Ford F-Series (medium-duty truck)

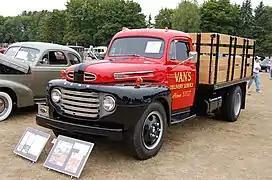
1950 Ford F-6 stake truck

For the 1948 model year, Ford introduced the F-Series as a dedicated truck platform. Along with replacing the trucks introduced before World War II, the F-Series expanded Ford trucks into several product ranges. Along with light-duty trucks, the medium-duty range was slotted below the "Extra Heavy-Duty"/"Big Job" commercial trucks..